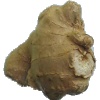
Label: ginger_root